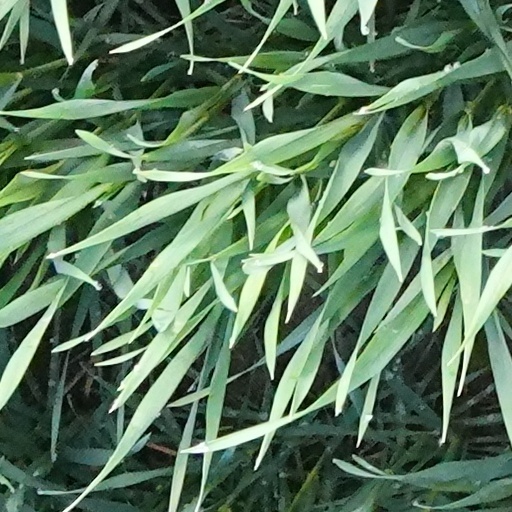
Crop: wheat